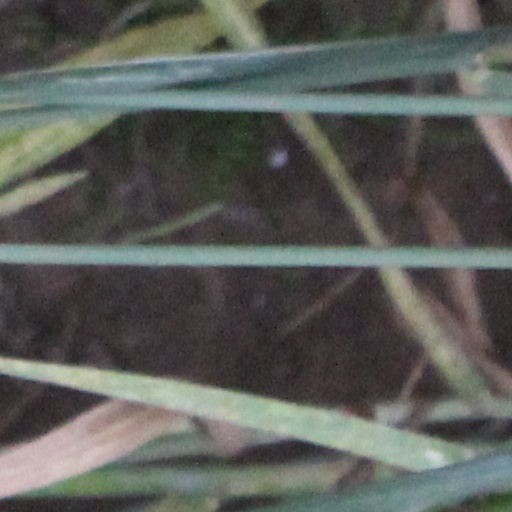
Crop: wheat